Androw Myllar

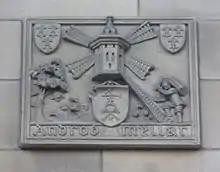
A sculpted tablet on the facade of Edinburgh's Central Library commemorates Myllar

Androw Myllar (fl. 1503–1508) was the first Scottish printer. Little is known about his life. He is known to have been a bookseller from at least 1503 and to have solicited the printing of at least two books in 1505 and 1506, most likely in Rouen. On 15 September 1507 Myllar together with Walter Chepman was granted a patent by James IV for establishing a printing press in Scotland. They established their print shop in Edinburgh and on 4 April 1508 they issued the first book known to have been printed in Scotland, The Complaint of the Black Knight. Nothing of his life after 1508 is known and there is no evidence that he was involved with the printing of the Aberdeen Breviary in 1510 which was financed by Chepman and was the main reason for the introduction of the printing press to Scotland.